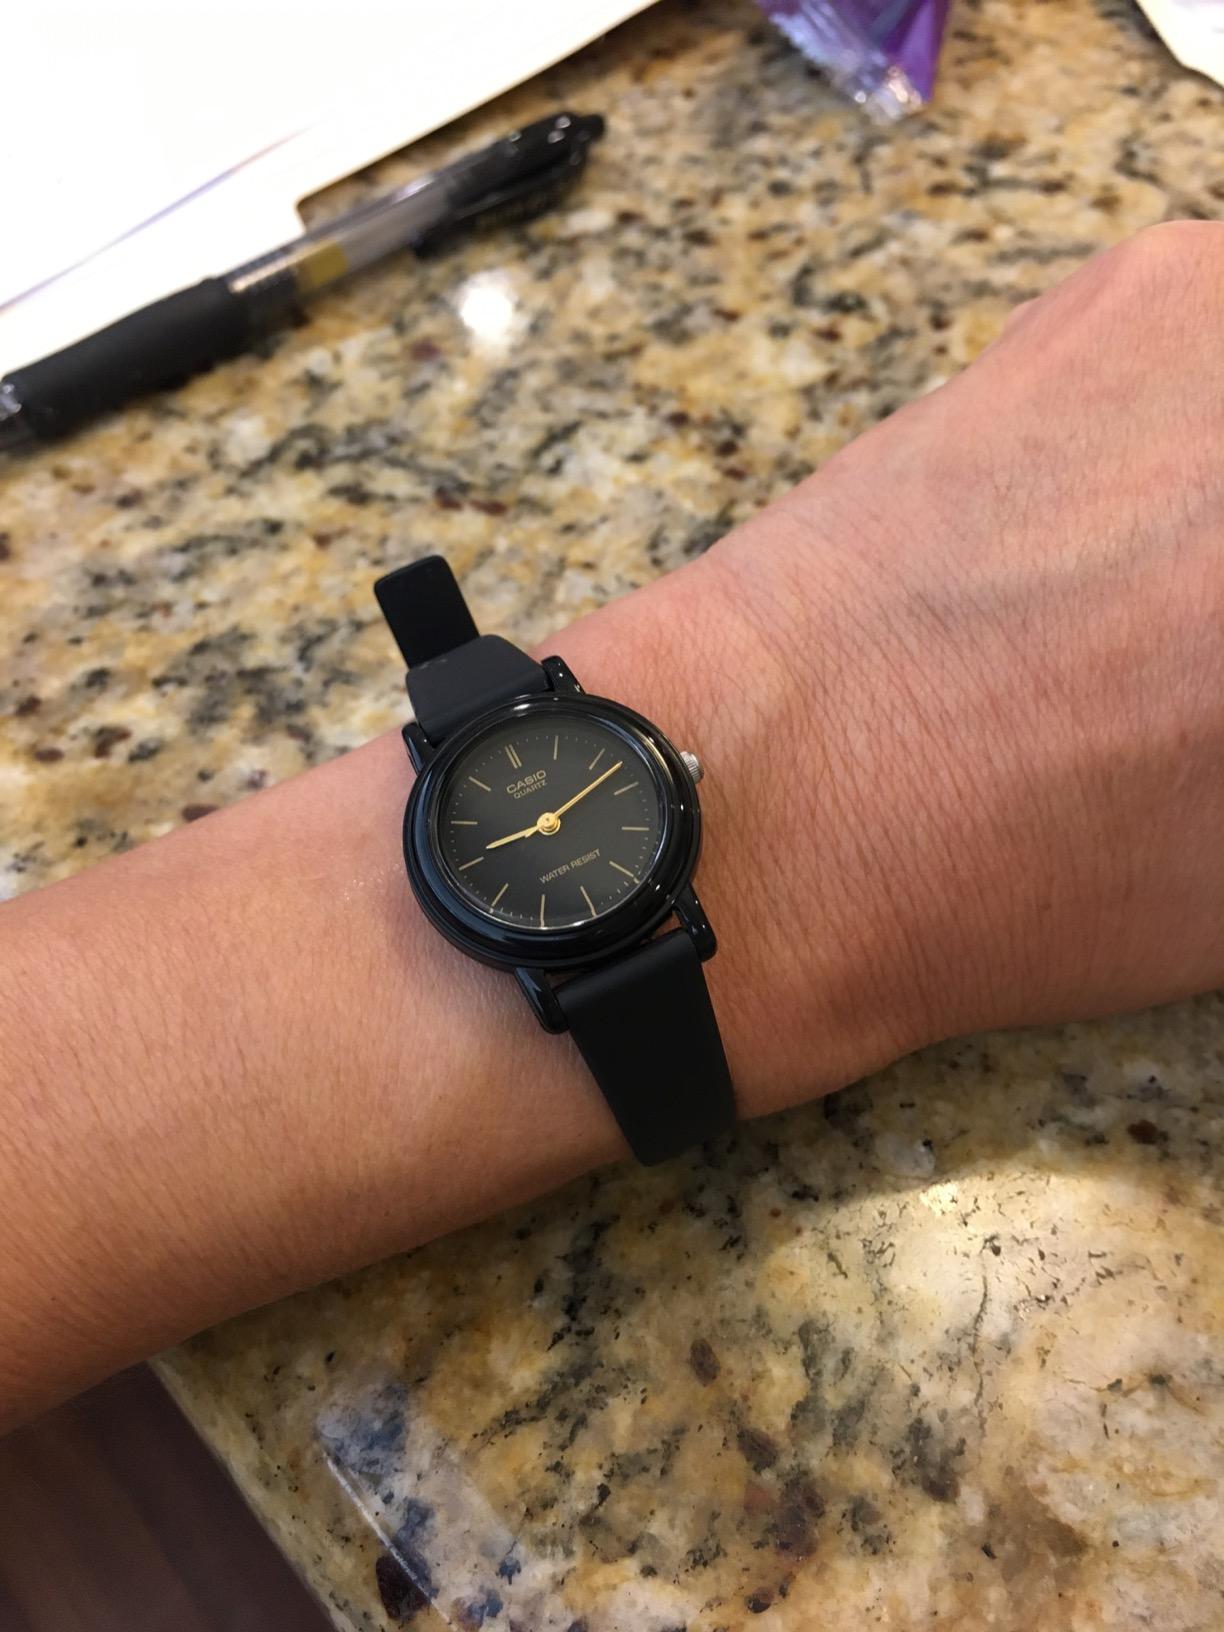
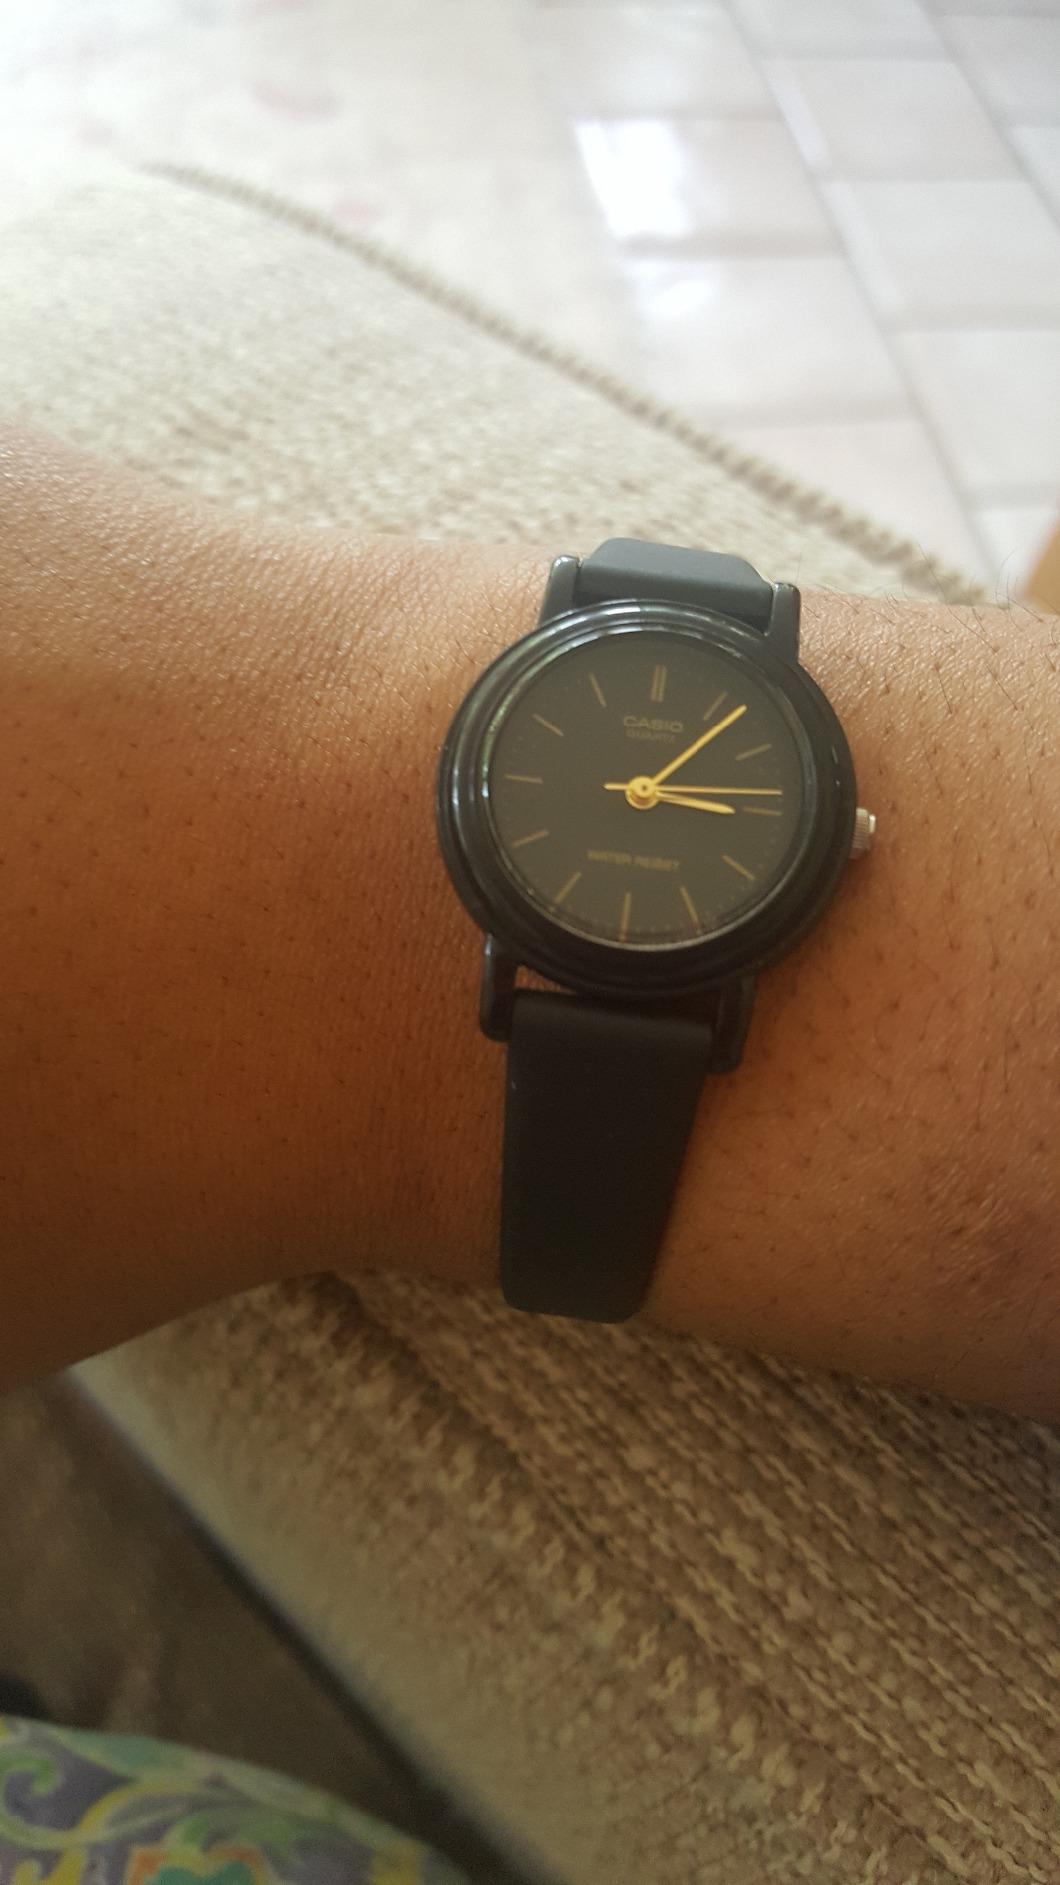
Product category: accessories_watch
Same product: yes